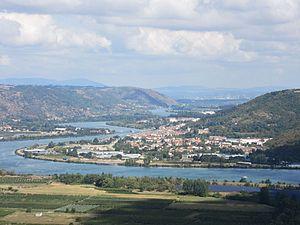
Saint-Vallier (Drôme) vu du puy de Serves. Le Rhône au niveau du défilé de Saint-Vallier, en direction d'Andance (deuxième pont). A l'arrière-plan, les derniers reliefs des monts du Pilat (mont Monnet, la Peaume).
Saint-Vallier est une commune française située au bord du Rhône, dans le nord du département de la Drôme en région Auvergne-Rhône-Alpes.